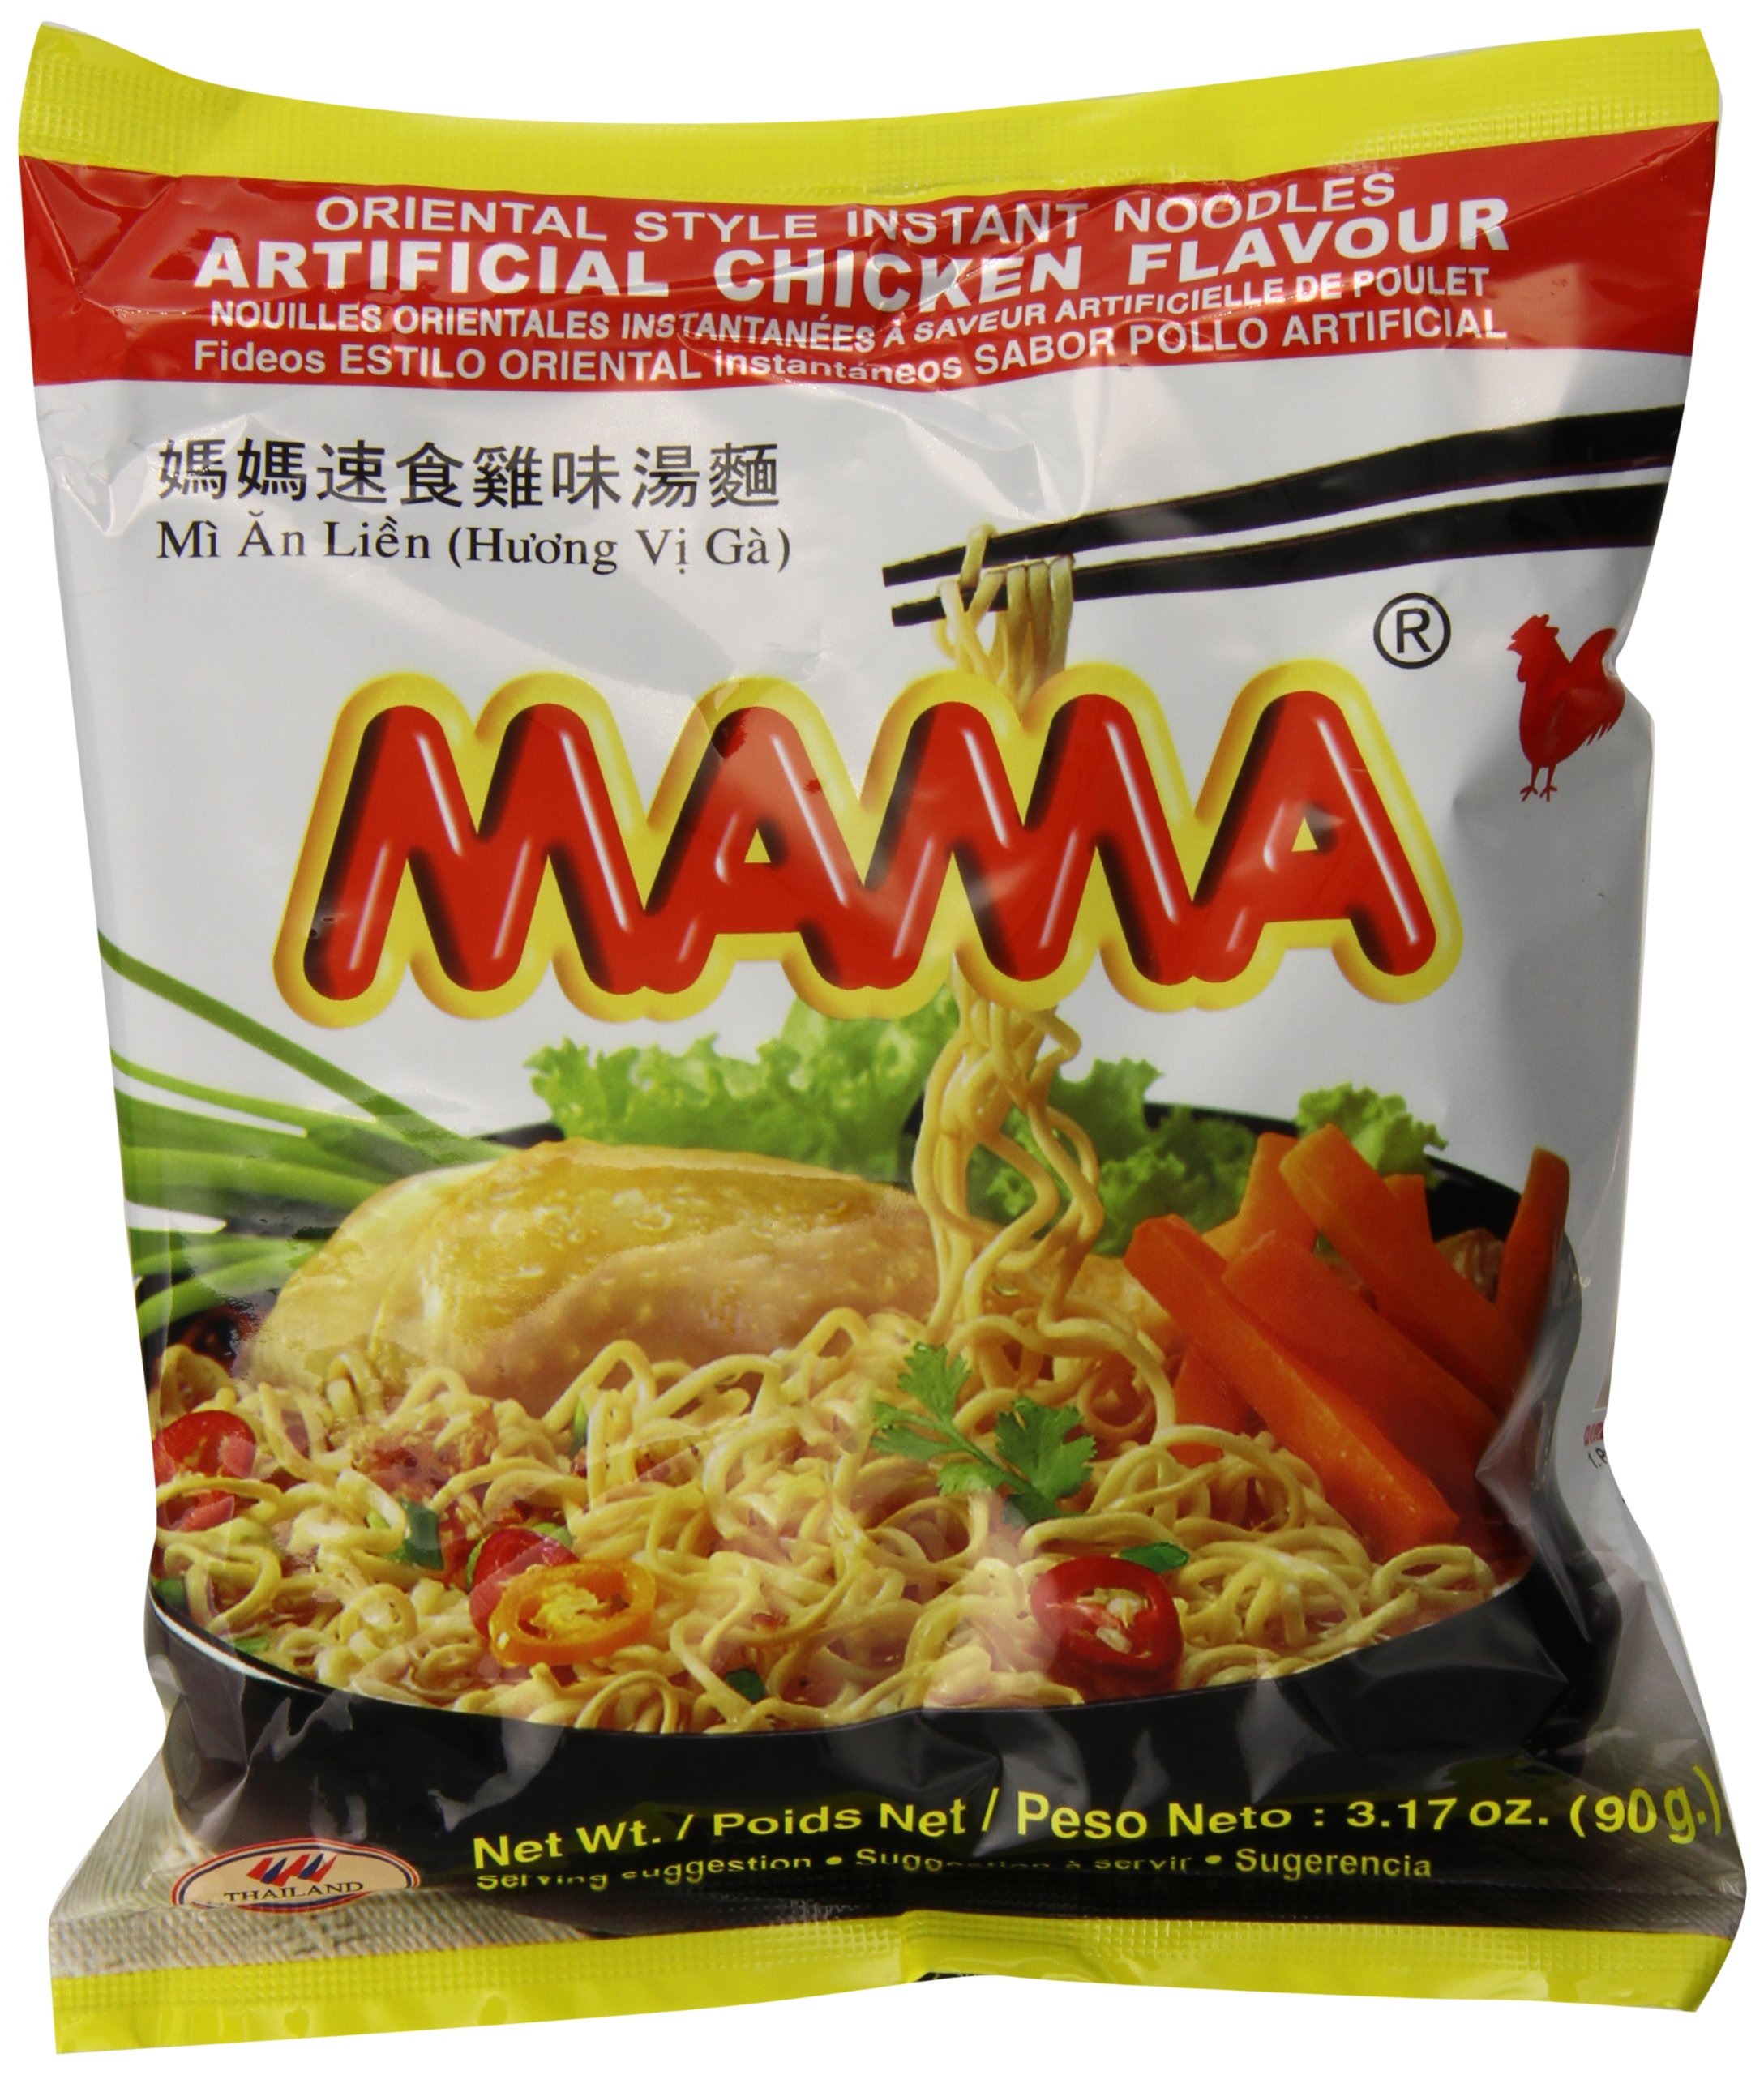
Item Name: Mama Instant Noodle, Chicken Soup Flavor, 3.17 Ounce (Pack of 20)
Bullet Point 1: like tom yum soup? try this one, it is just same as the one you order from restaurant.
Bullet Point 2: Quick 'n Tasty
Bullet Point 3: Product of Thailand
Value: 63.4
Unit: Ounce

Price: 29.99